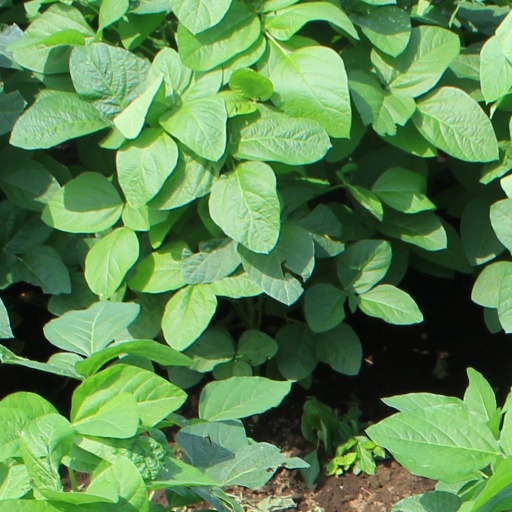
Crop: soybean